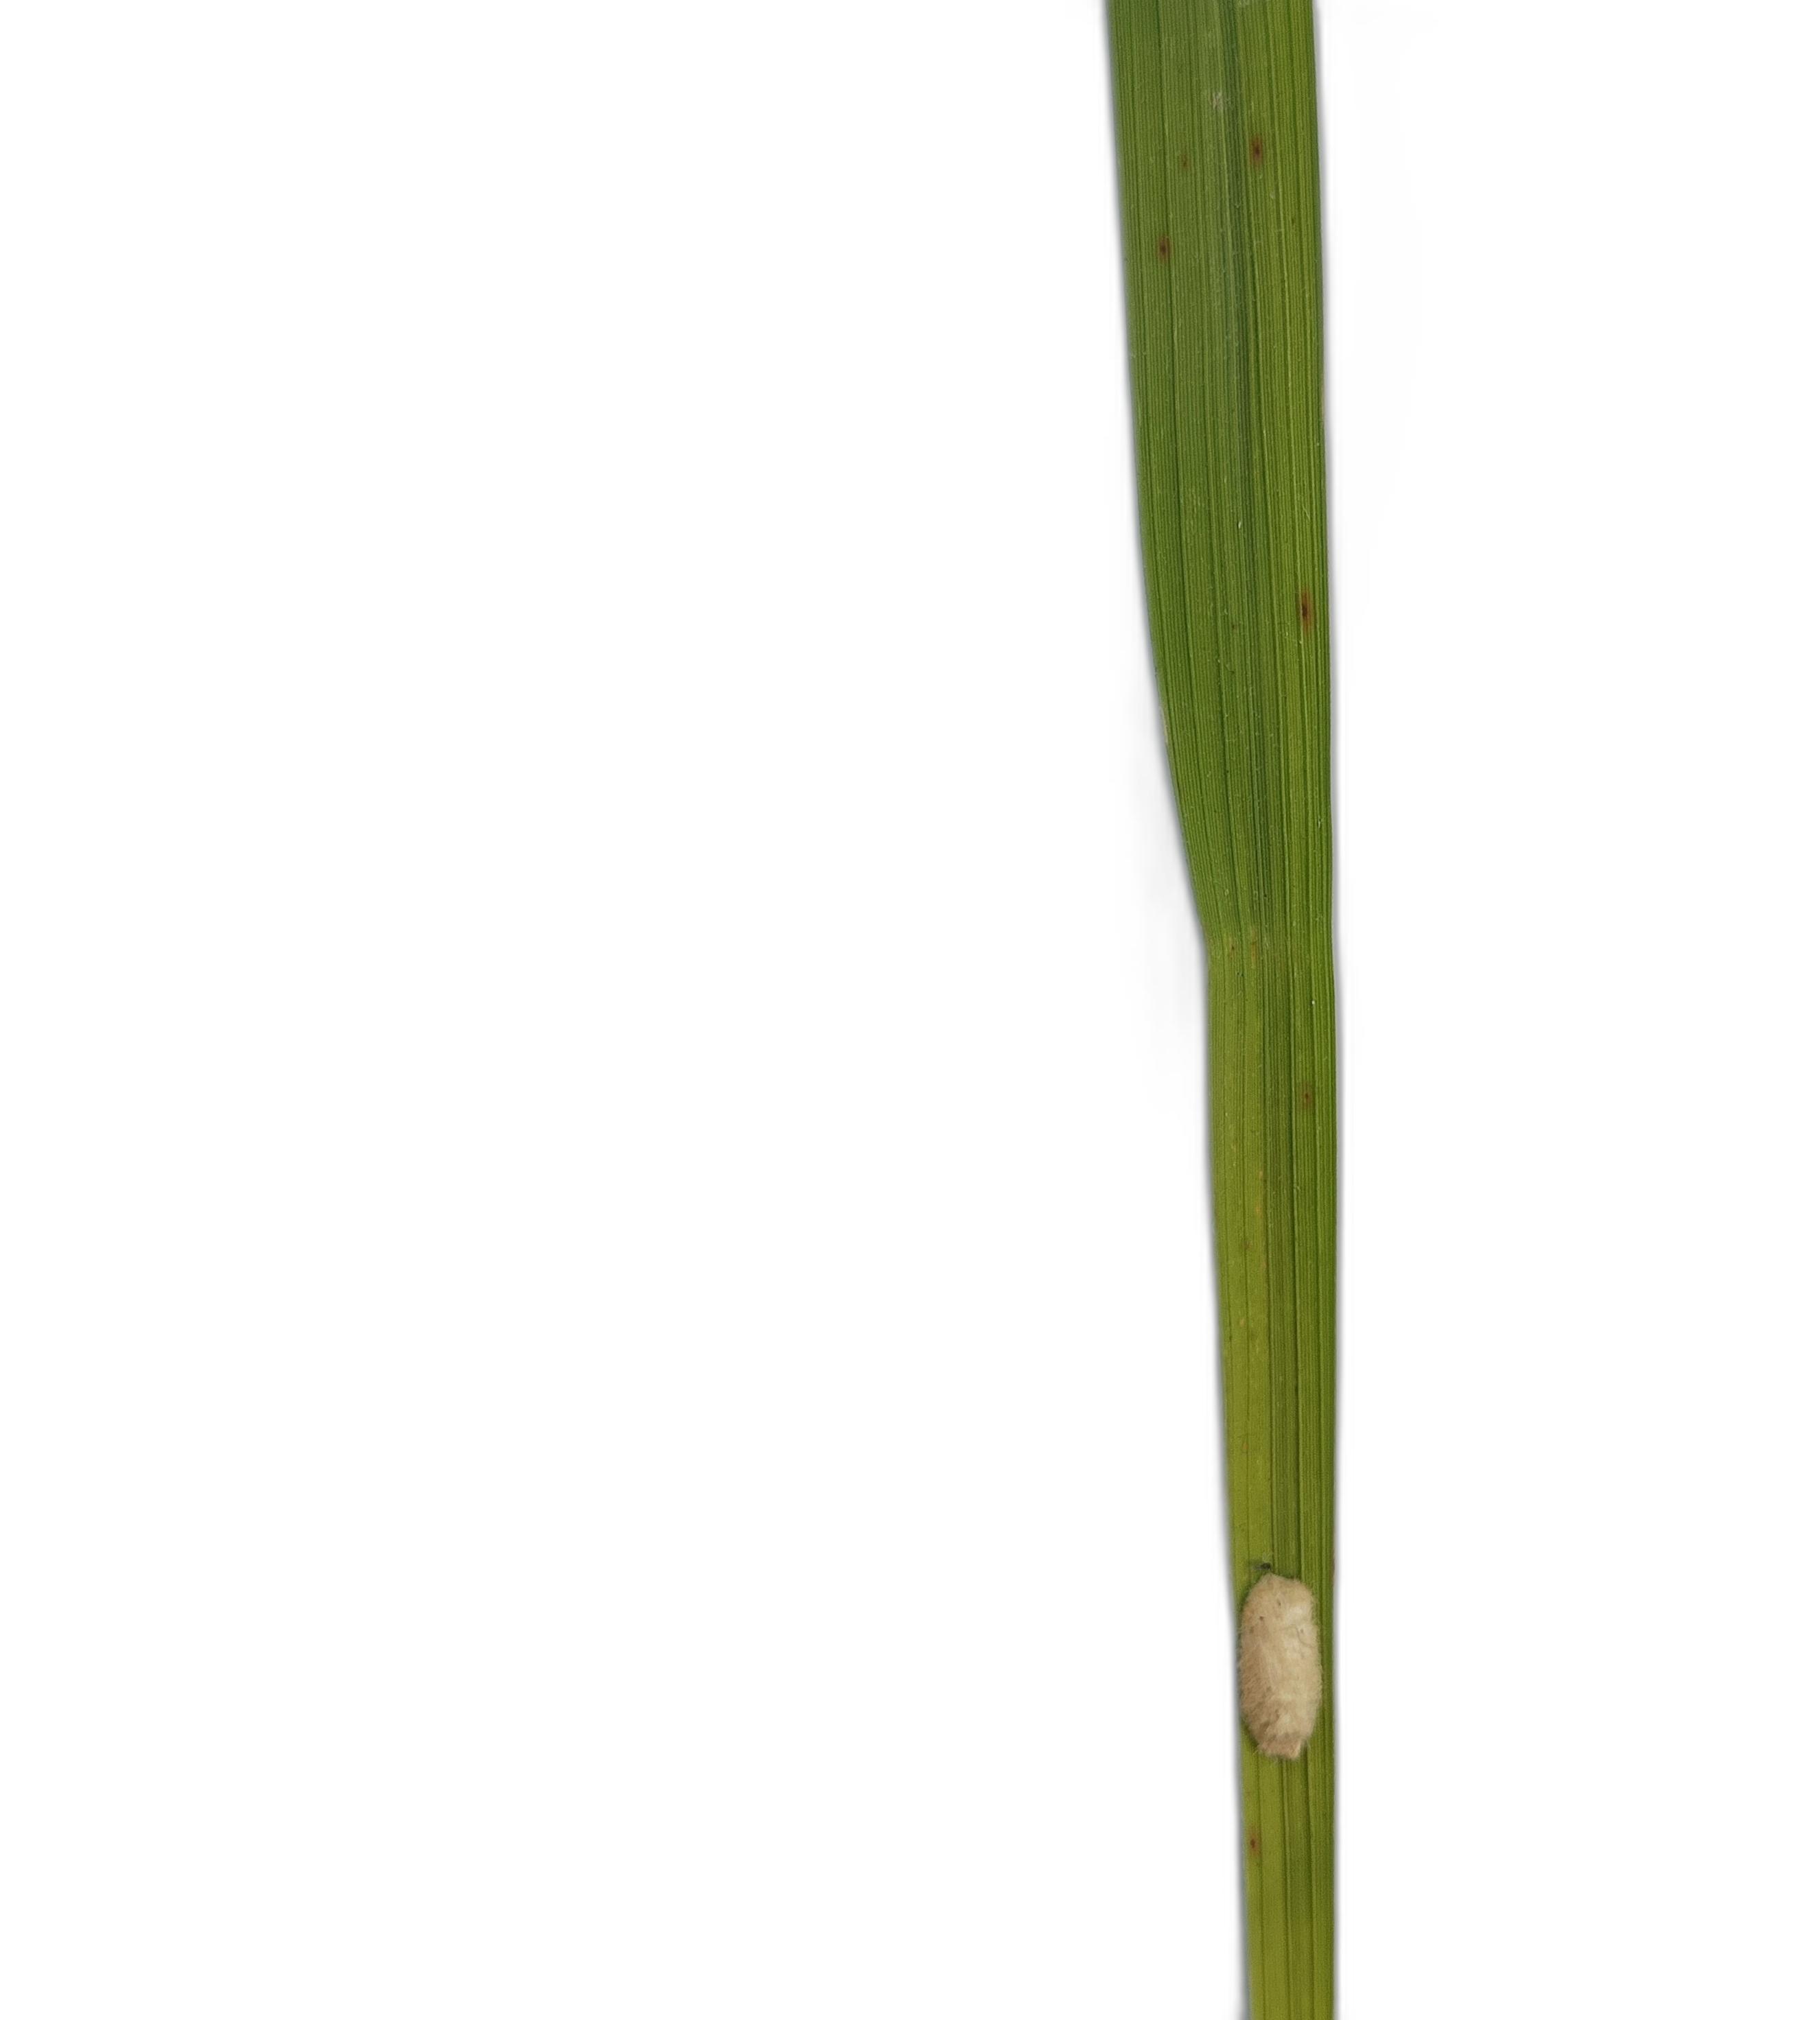
Label: Insect